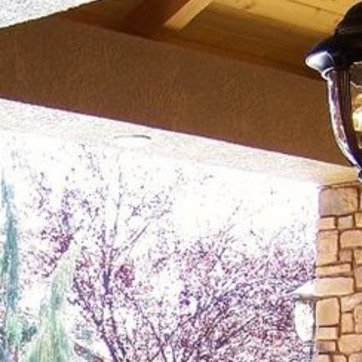
Material: sky